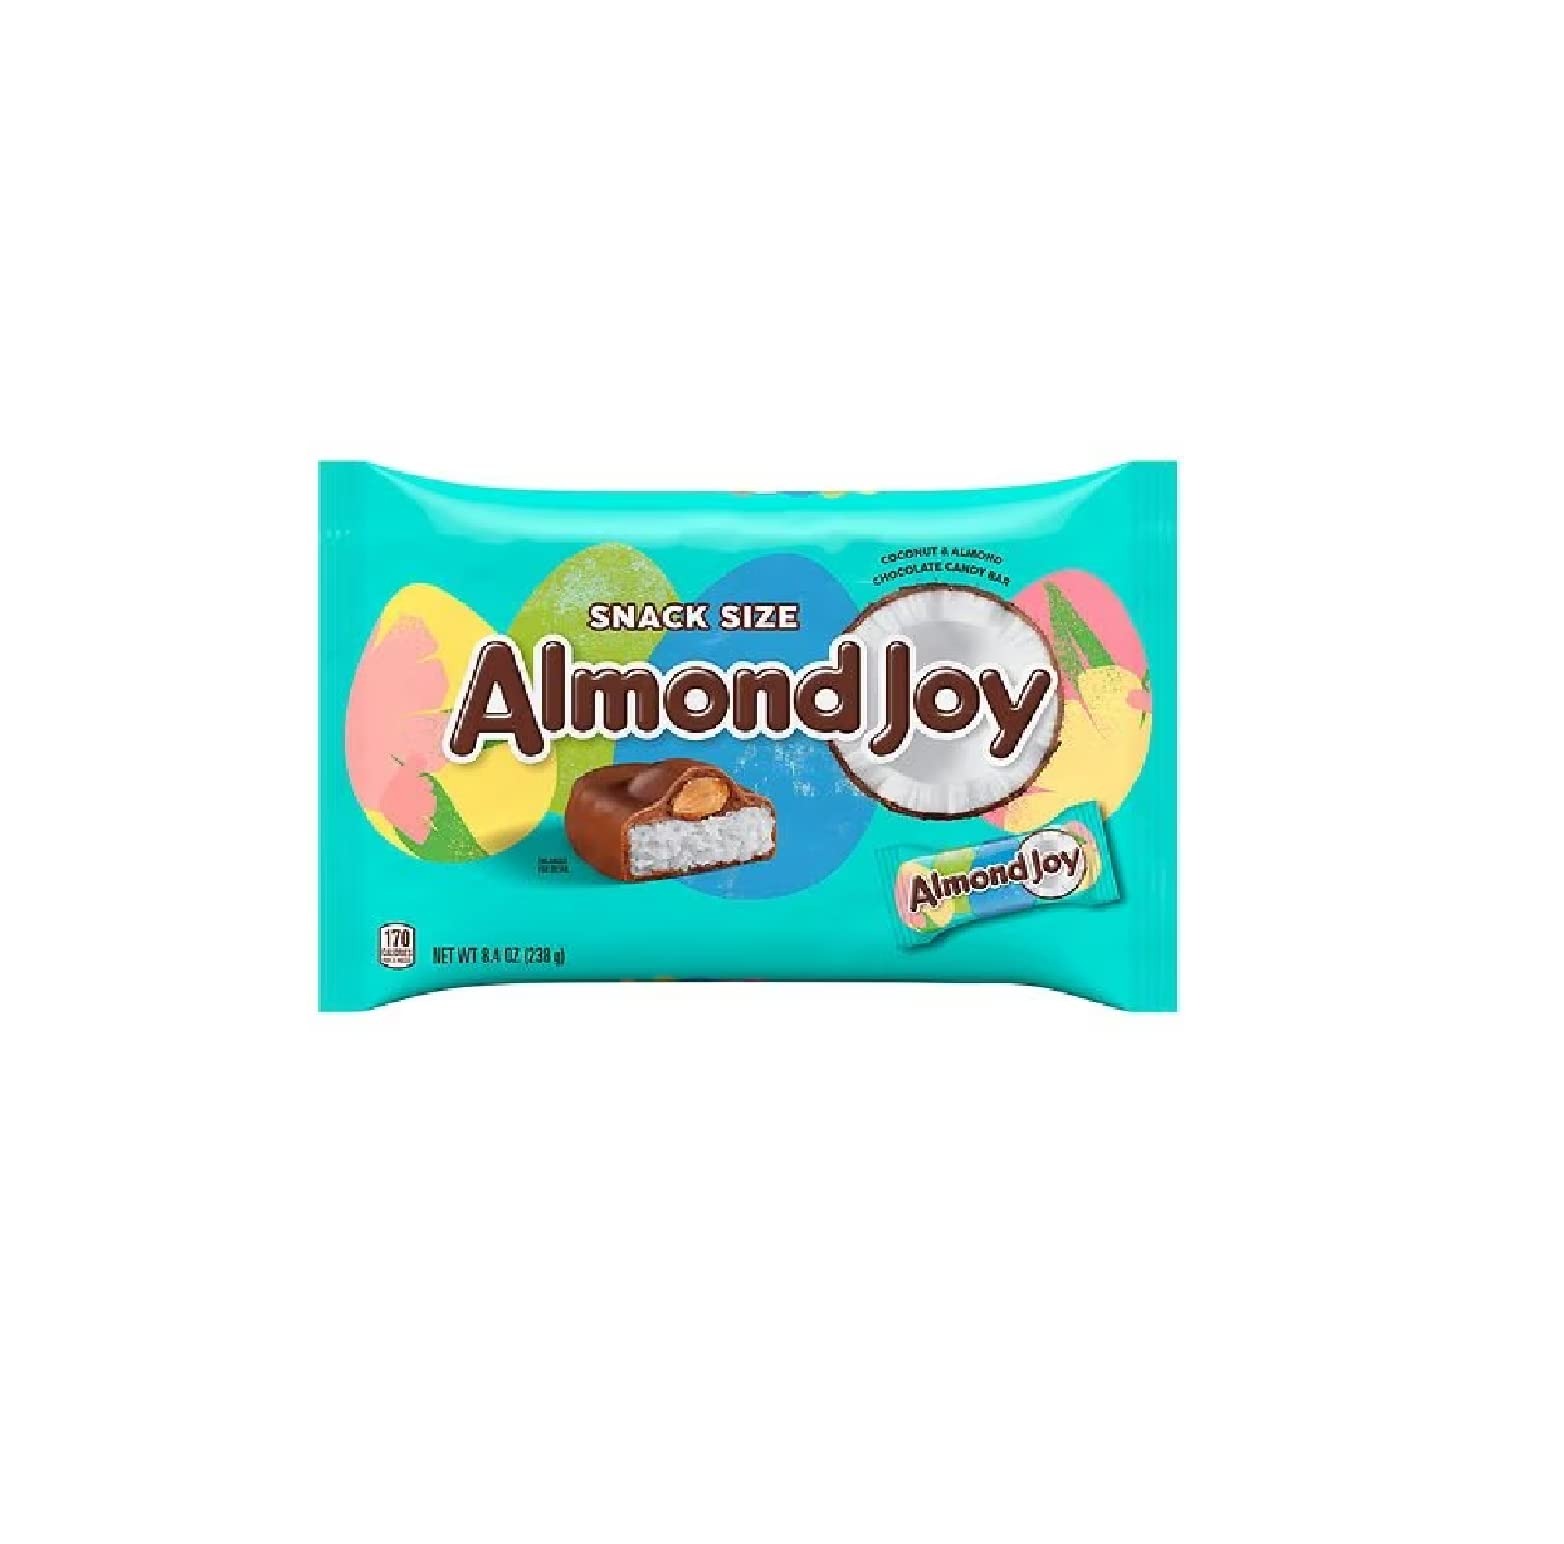
Item Name: ALMOND JOY Coconut and Almond Chocolate Snack Size Eggs
Bullet Point 1: Nothing says sunny springtime like delicious coconut and chocolate candy in the shape of an egg!
Bullet Point 2: These ALMOND JOY Coconut and Almond Chocolate Snack Size Eggs are great for adding to your candy basket or put them inside Easter eggs for a super-sweet hunt surprise.
Product Description: From building bigger, better baskets to hosting a fun egg hunt that'll keep the kids on their toes, get inspired to have the hoppiest Easter ever!
Value: nan
Unit: None

Price: 4.79